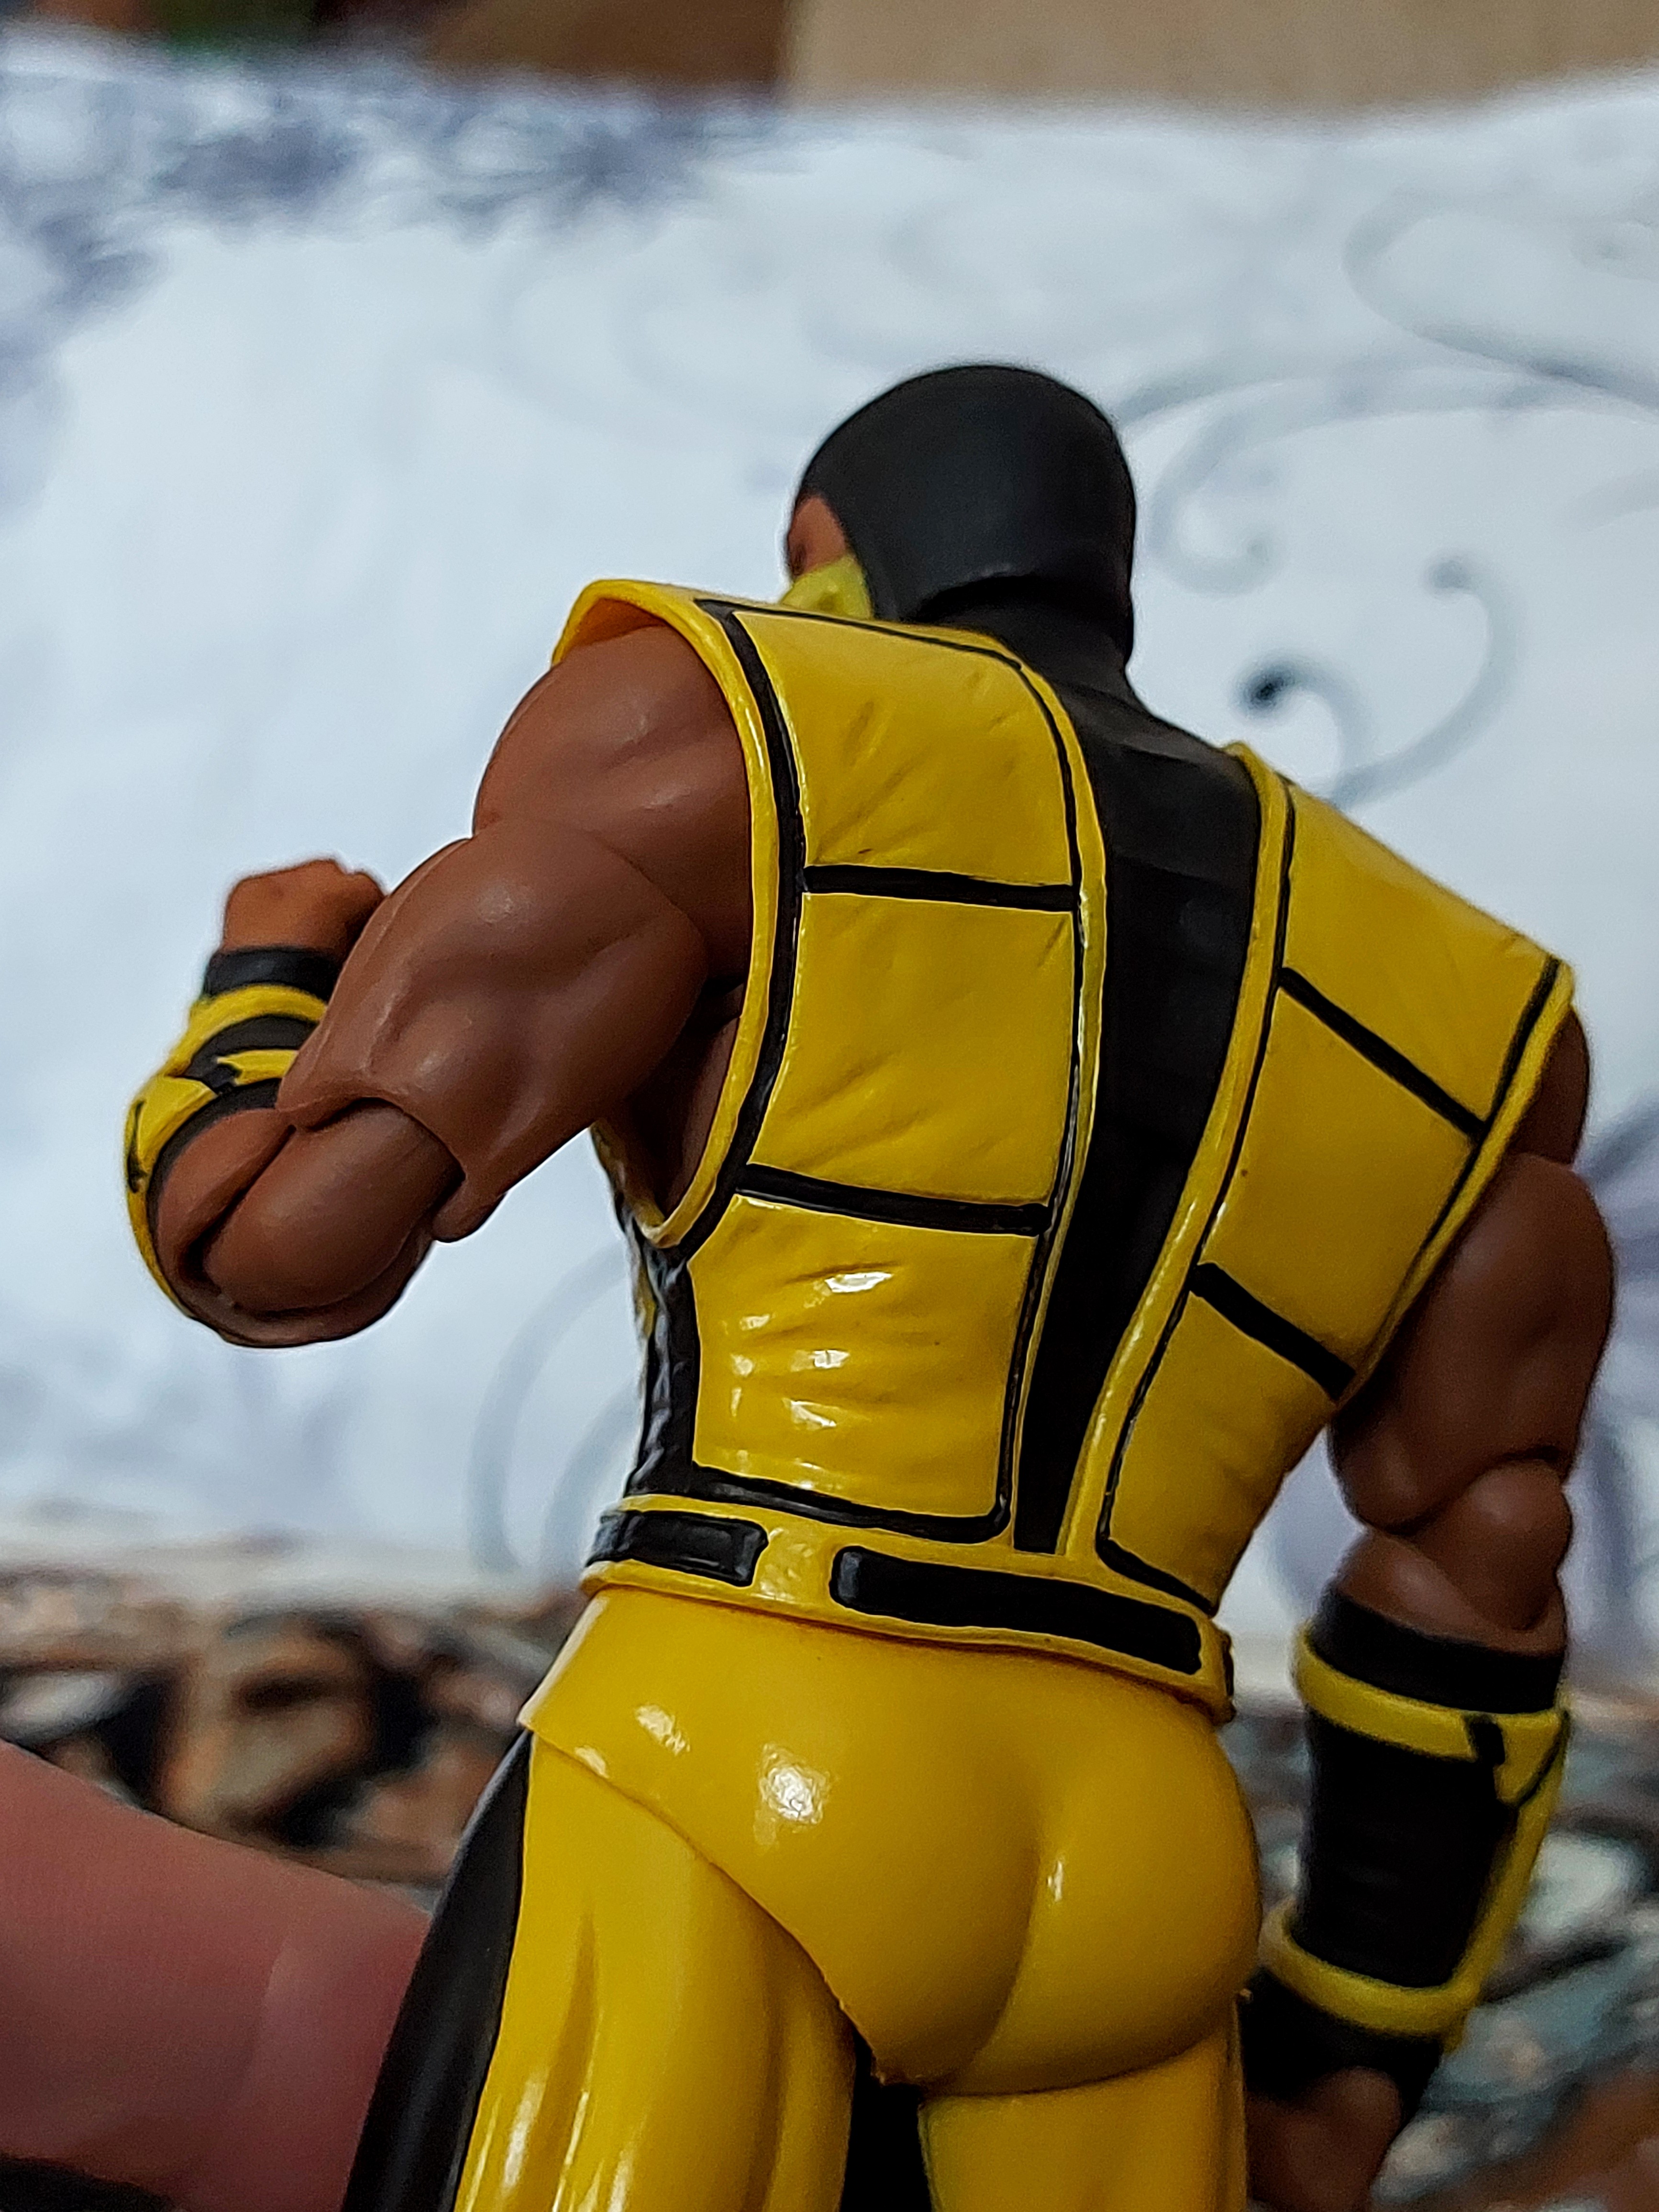
scorpion, storm, collectibles, yellow, sleeve, shorts, thigh, sportswear, underpants, waist, chest, competition event, personal protective equipment, spandex, recreation, championship, trunk, Barechested, human leg, elbow, bodybuilder, undergarment, abdomen, electric blue, physical fitness, knee, sports, costume, briefs, back, fun